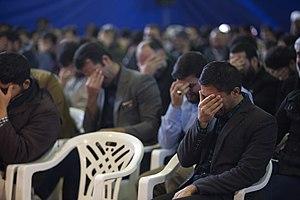
Le pleur est un état manifesté par des larmes chez les humains en tant que réponse émotionnelle.